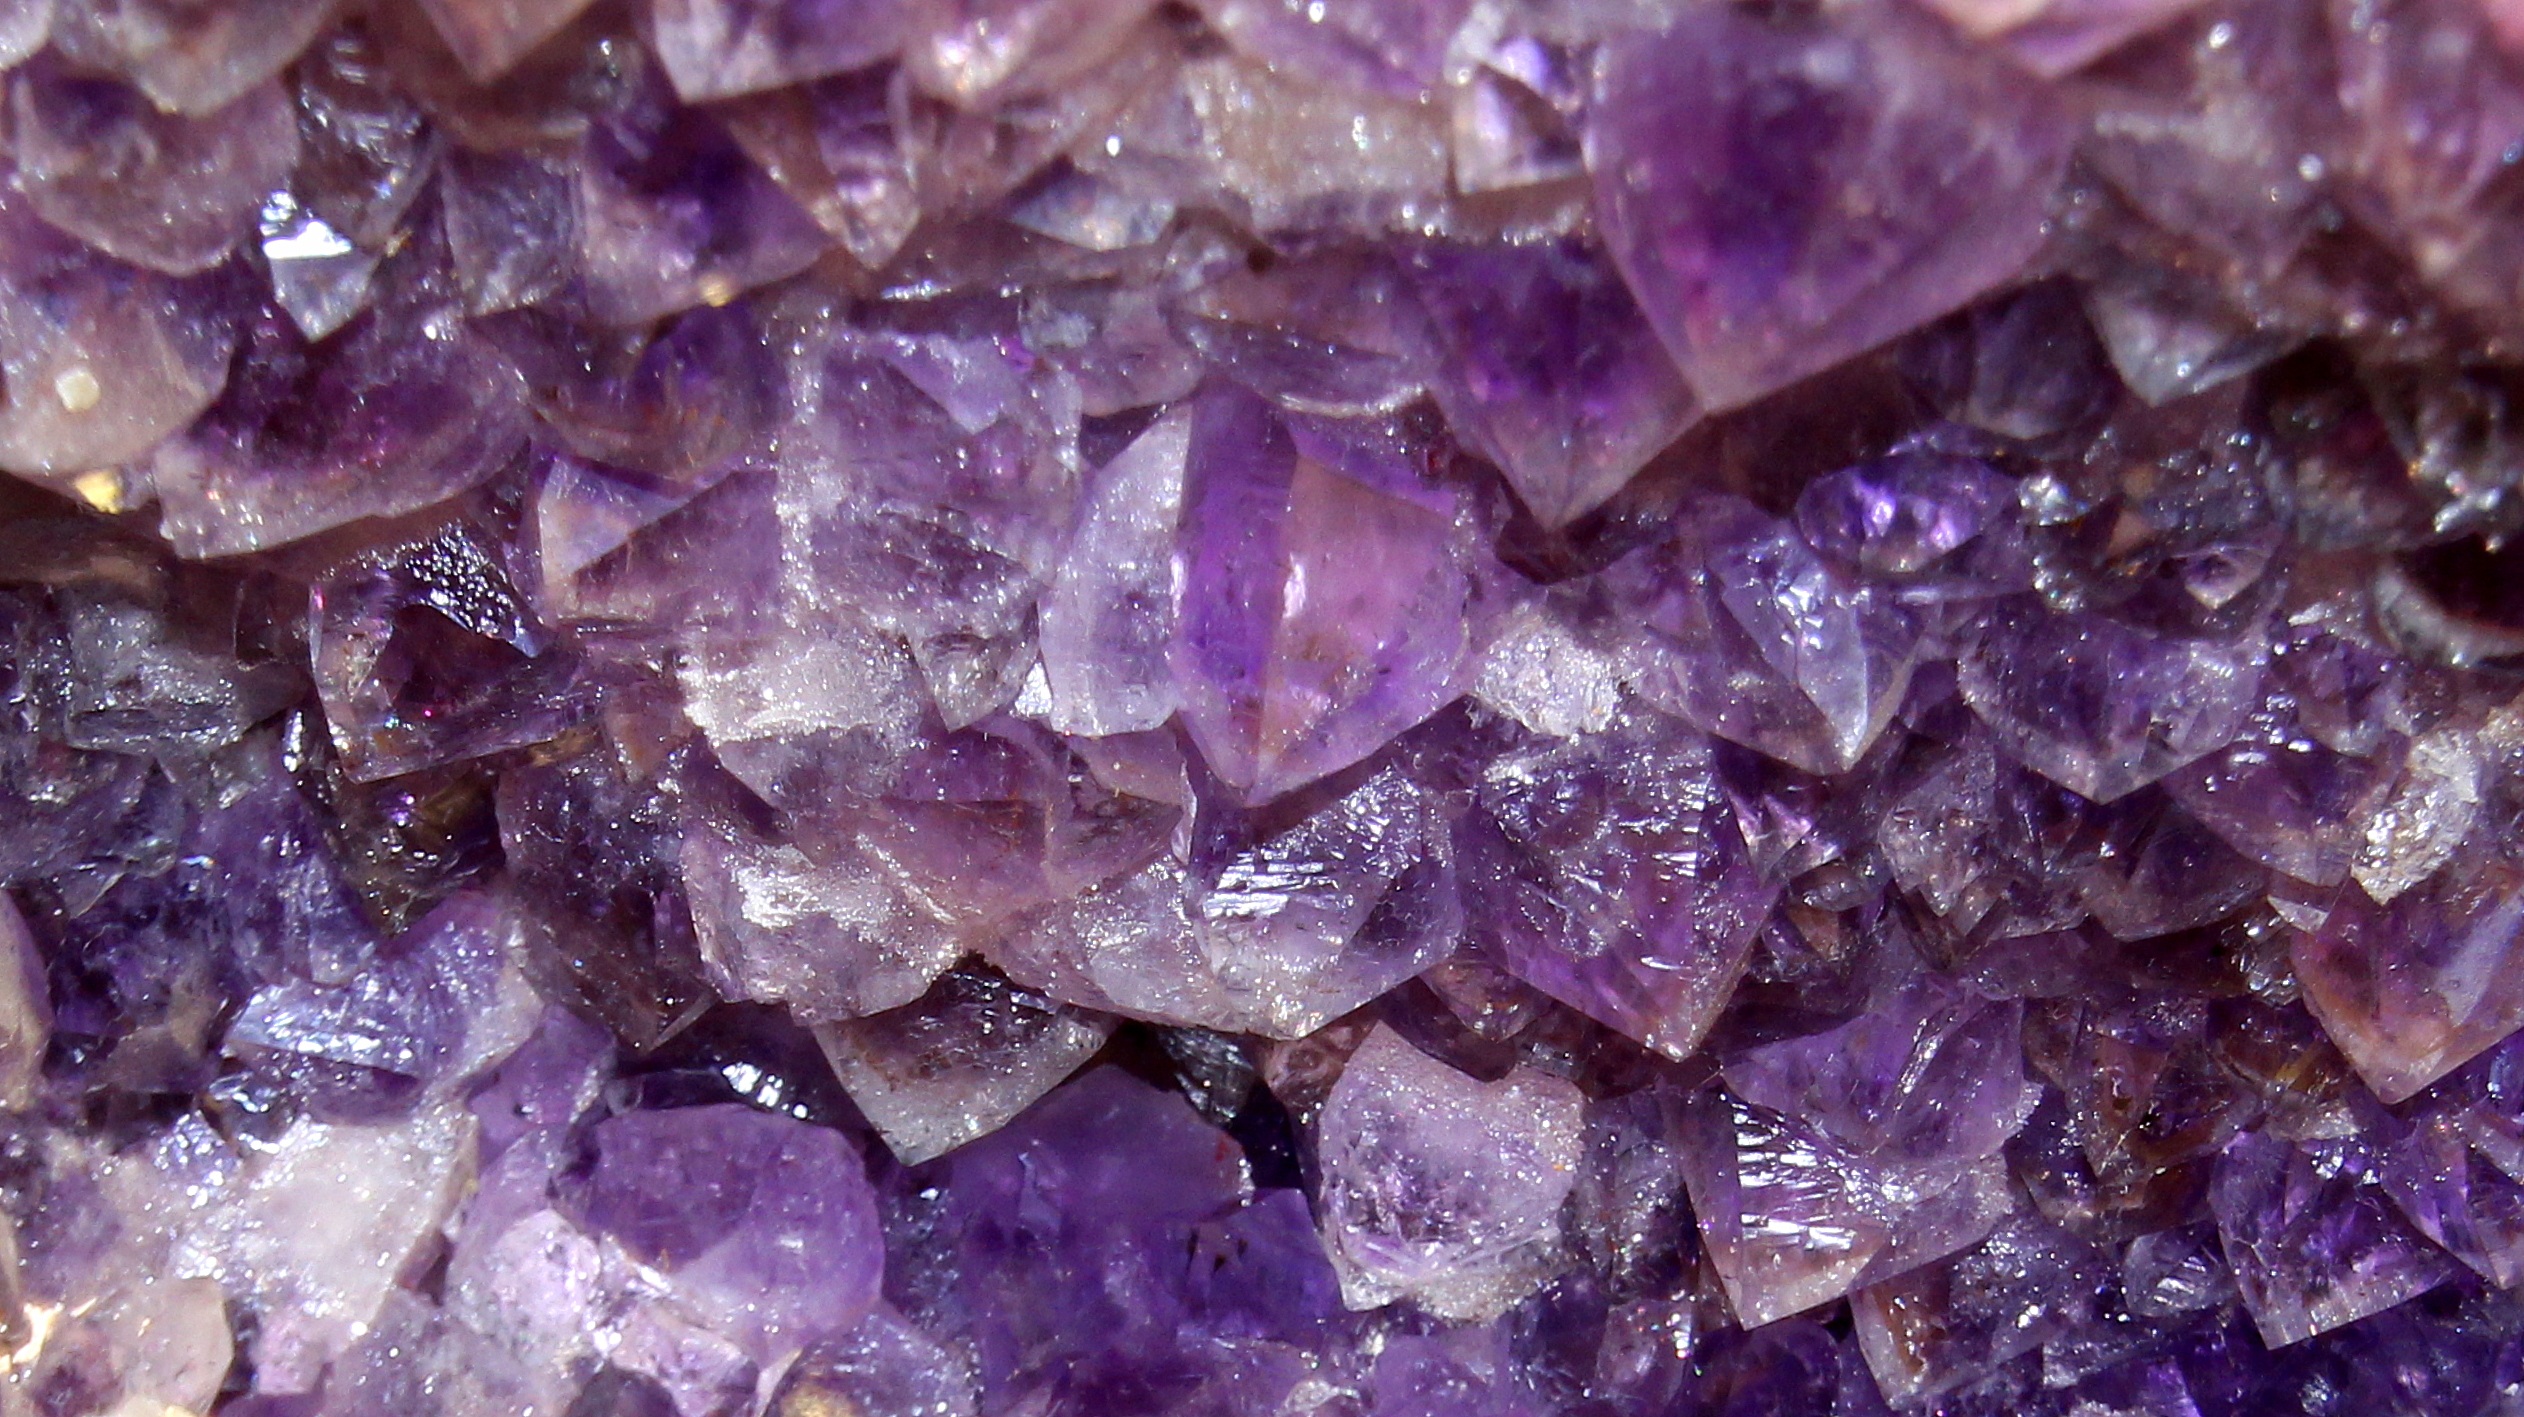
purple, petal, blue, jewellery, violet, amethyst, minerals, crystal, gemstone, mineral, semi precious stone, dark purple, fashion accessory